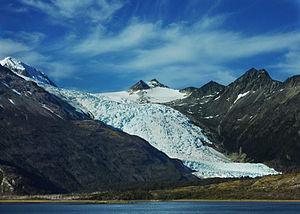
Le glacier Holanda est un glacier situé dans le parc national Alberto de Agostini, dans la région de Magallanes et de l'Antarctique chilien, au Chili. Il se trouve à l'est du groupe de glaciers présents sur la rive nord du bras nord-est du canal Beagle. La langue terminale du glacier a donné naissance à un petit lac proglaciaire.
Le canal Beagle est un accident géographique de l'extrême sud du continent américain, qui est situé entre les méridiens 68° 36′ 38,5″ O et 66° 25′ 00″ O. Sa partie orientale constitue la limite internationale entre le Chili et l'Argentine, mais sa partie occidentale appartient au Chili. Il s'agit d'un chenal fuégien qui sépare la grande île de la Terre de Feu de plusieurs îles au sud.
Le parc national Alberto de Agostini est un parc national situé sur la partie australe chilienne de la Terre de Feu. Il a été créé le 22 janvier 1965 par le Décret suprême nᵒ 80 du Ministère de l'Agriculture du Chili, sur un territoire occupé auparavant par la réserve forestière Holanda et le parc national Hernando de Magallanes. Administrativement, le parc national est situé dans la région de Magallanes et de l'Antarctique chilien, il a la particularité de s'étendre sur trois provinces : la province de Magallanes, la province de Tierra del Fuego et la province de l'Antarctique chilien. Le parc inclut de nombreuses îles comme Gordon, Londonderry, une partie de l'île Hoste, la cordillère Darwin et ses glaciers, ainsi que de nombreux fjords.